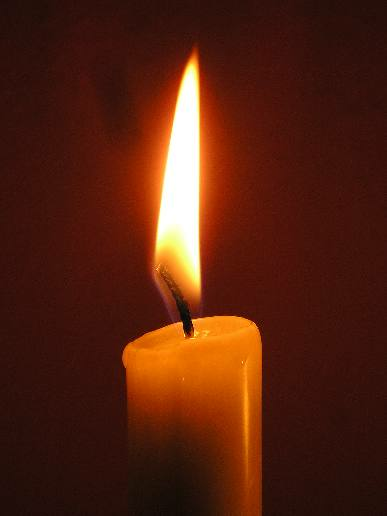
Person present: No